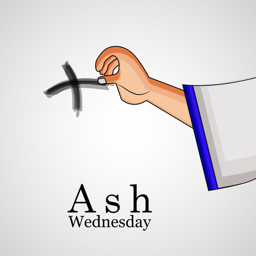
illustration of ashes cross on a white background for western christian holiday